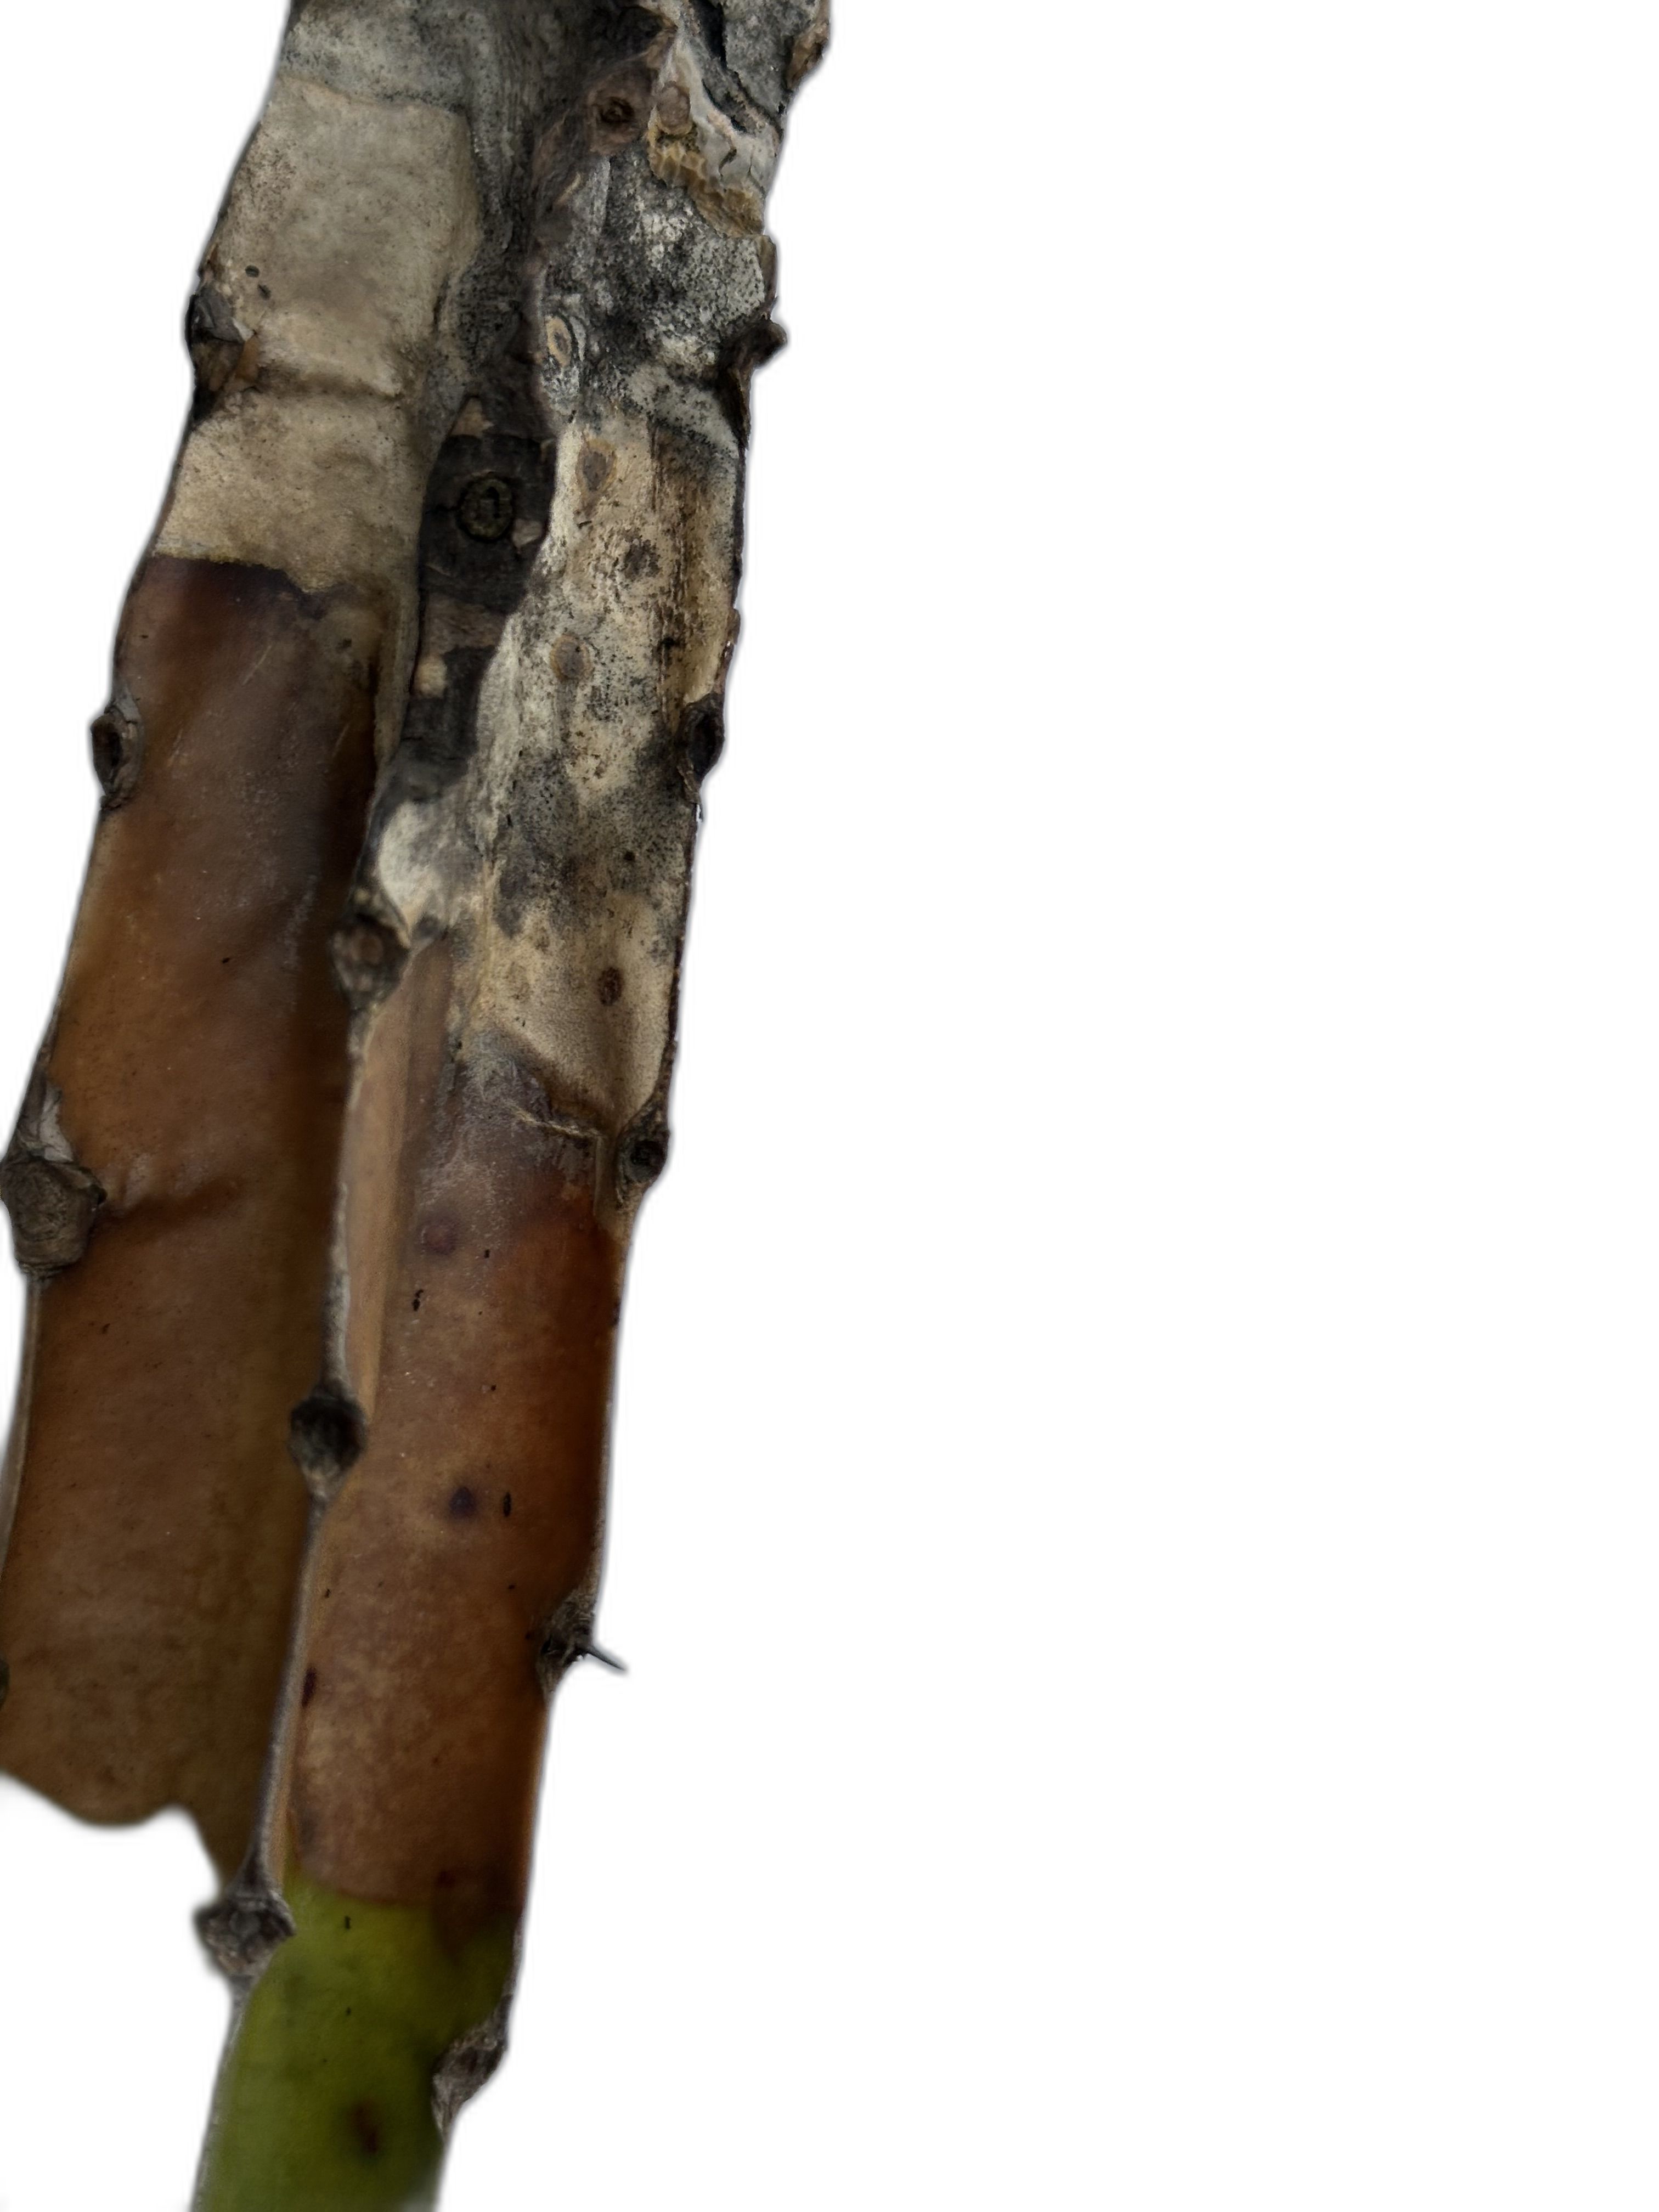
Label: Bad leaf